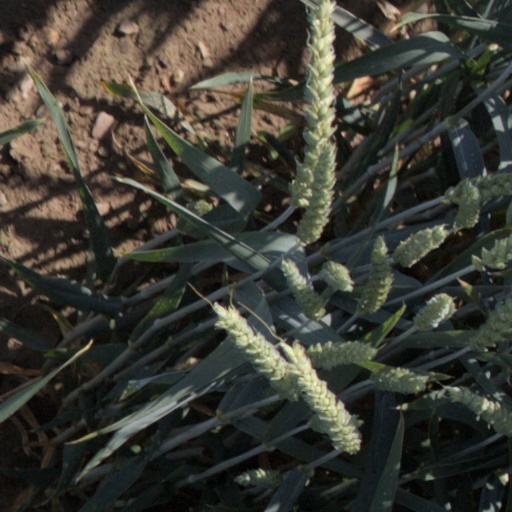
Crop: wheat